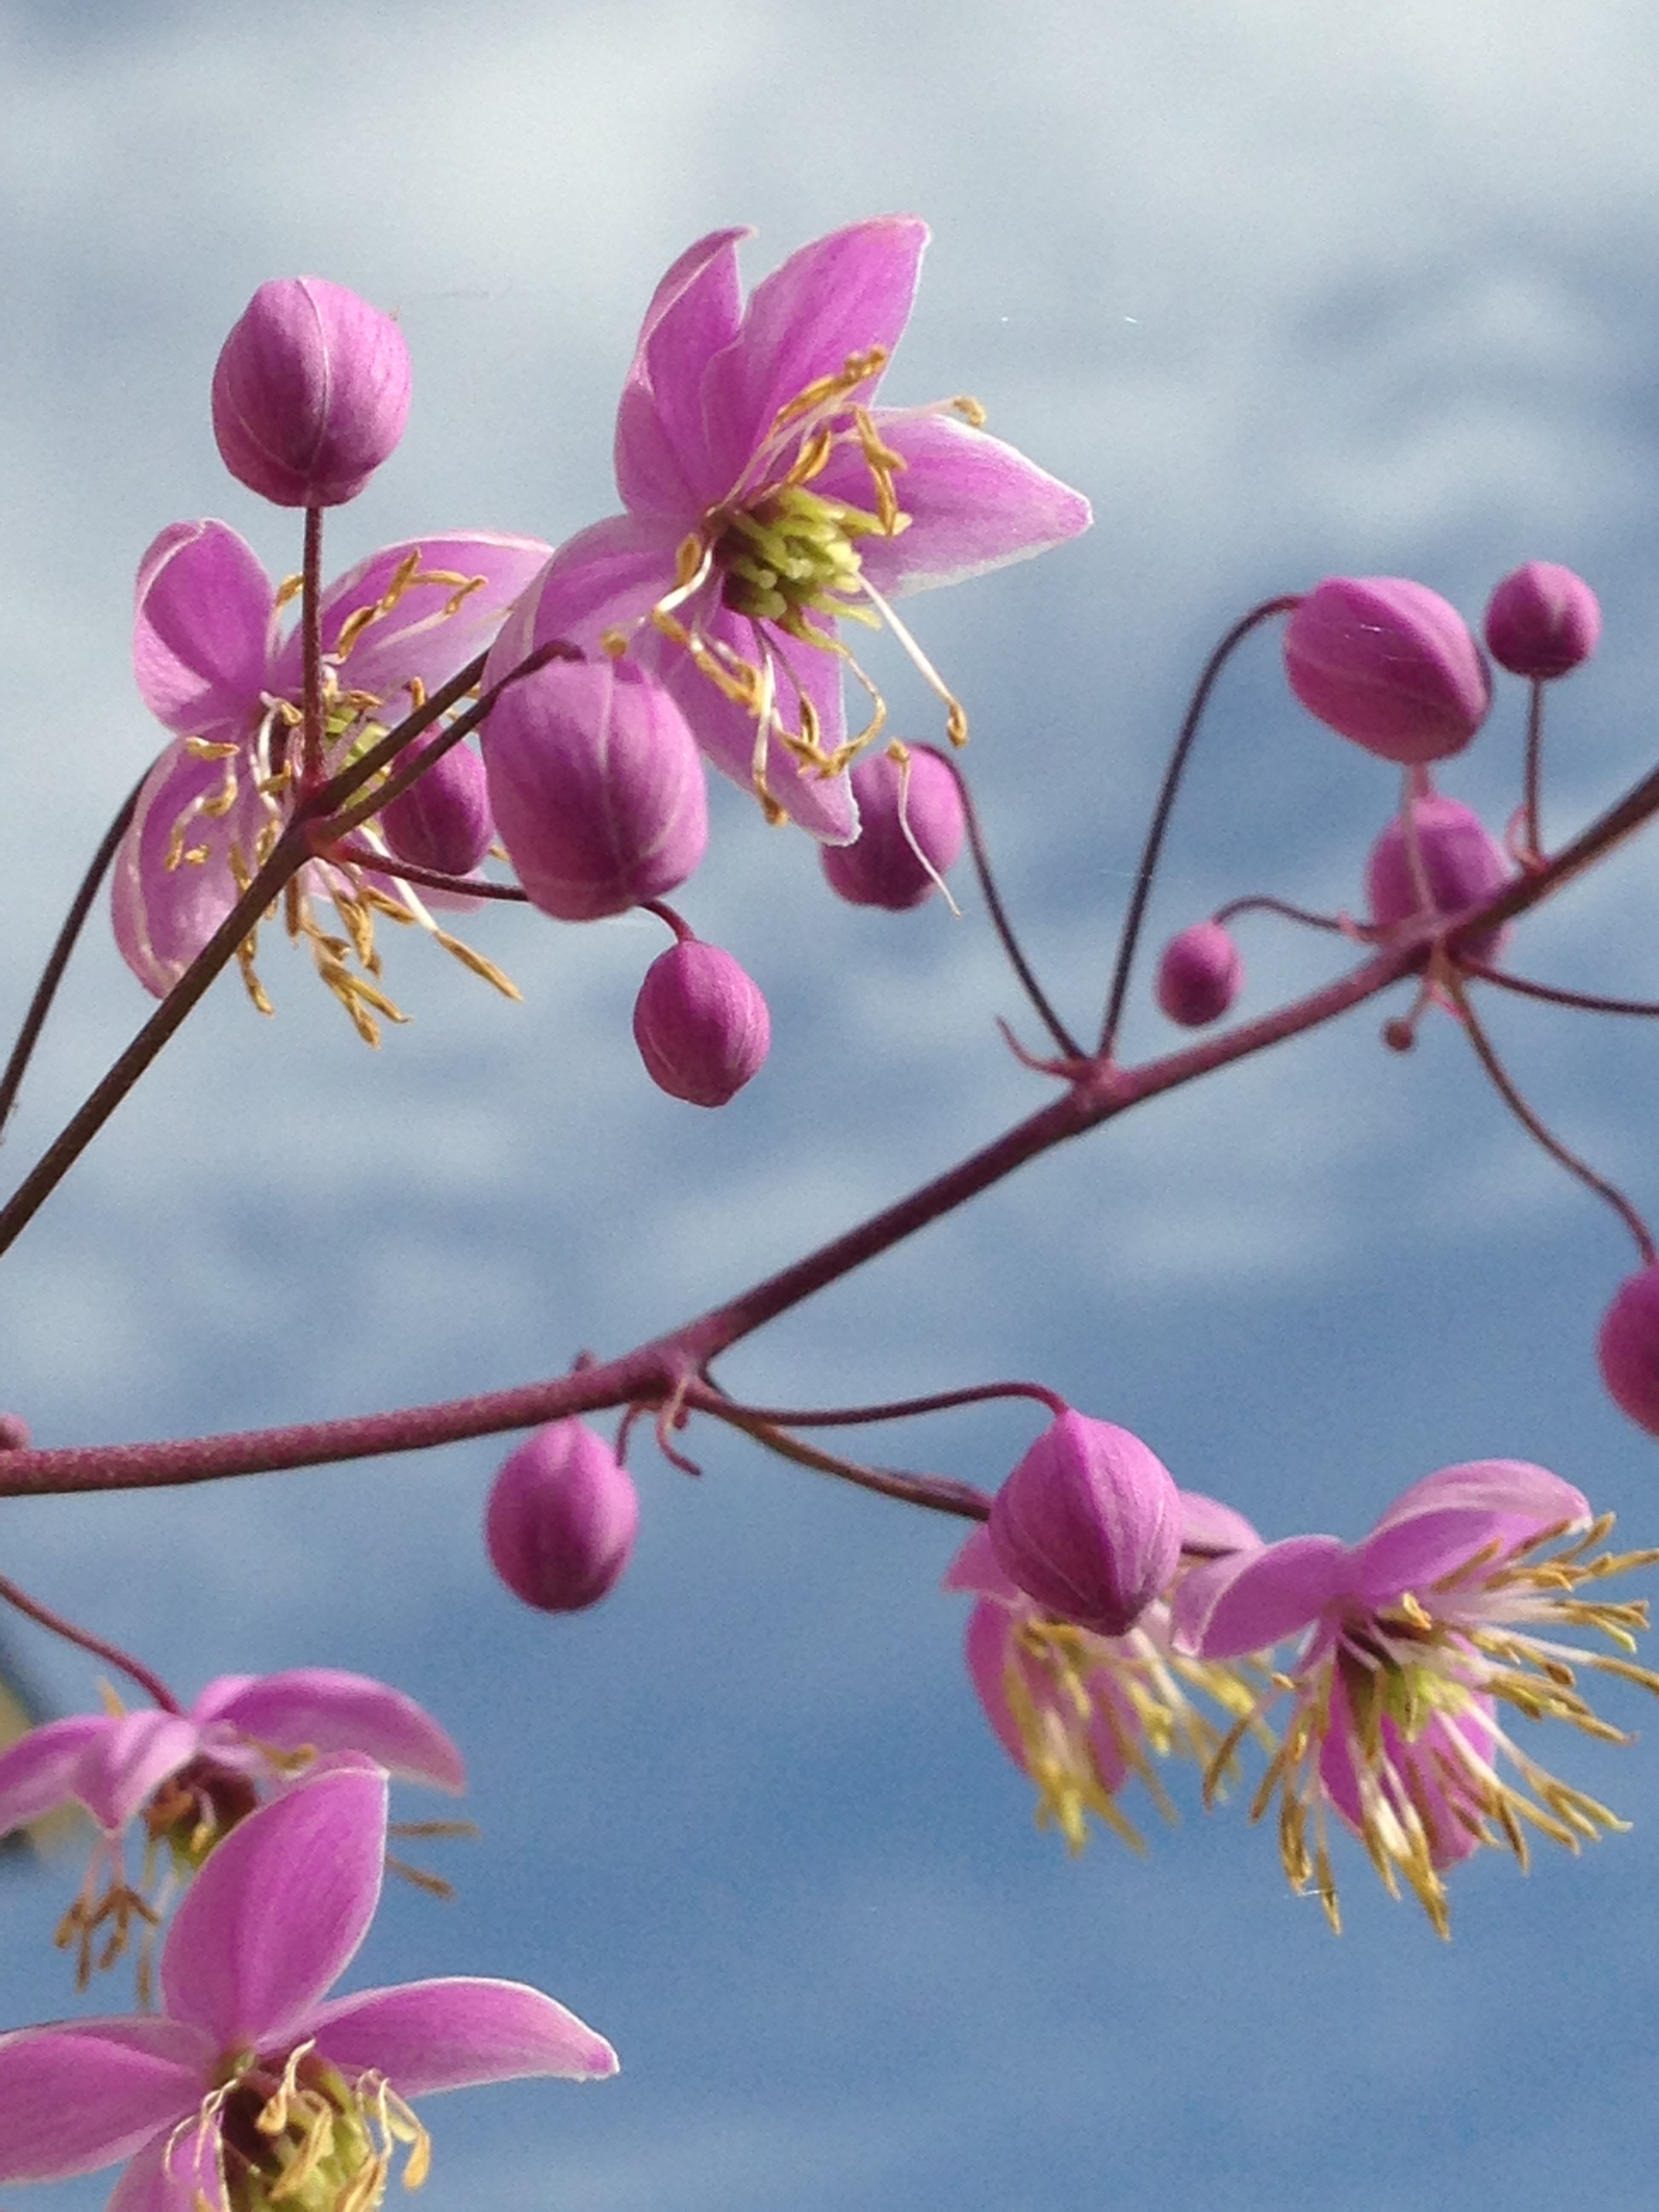
nature, branch, blossom, plant, flower, petal, bloom, floral, spring, produce, natural, botany, garden, pink, flora, botanical, shrub, magnolia, macro photography, pink flowers, flowering plant, land plant